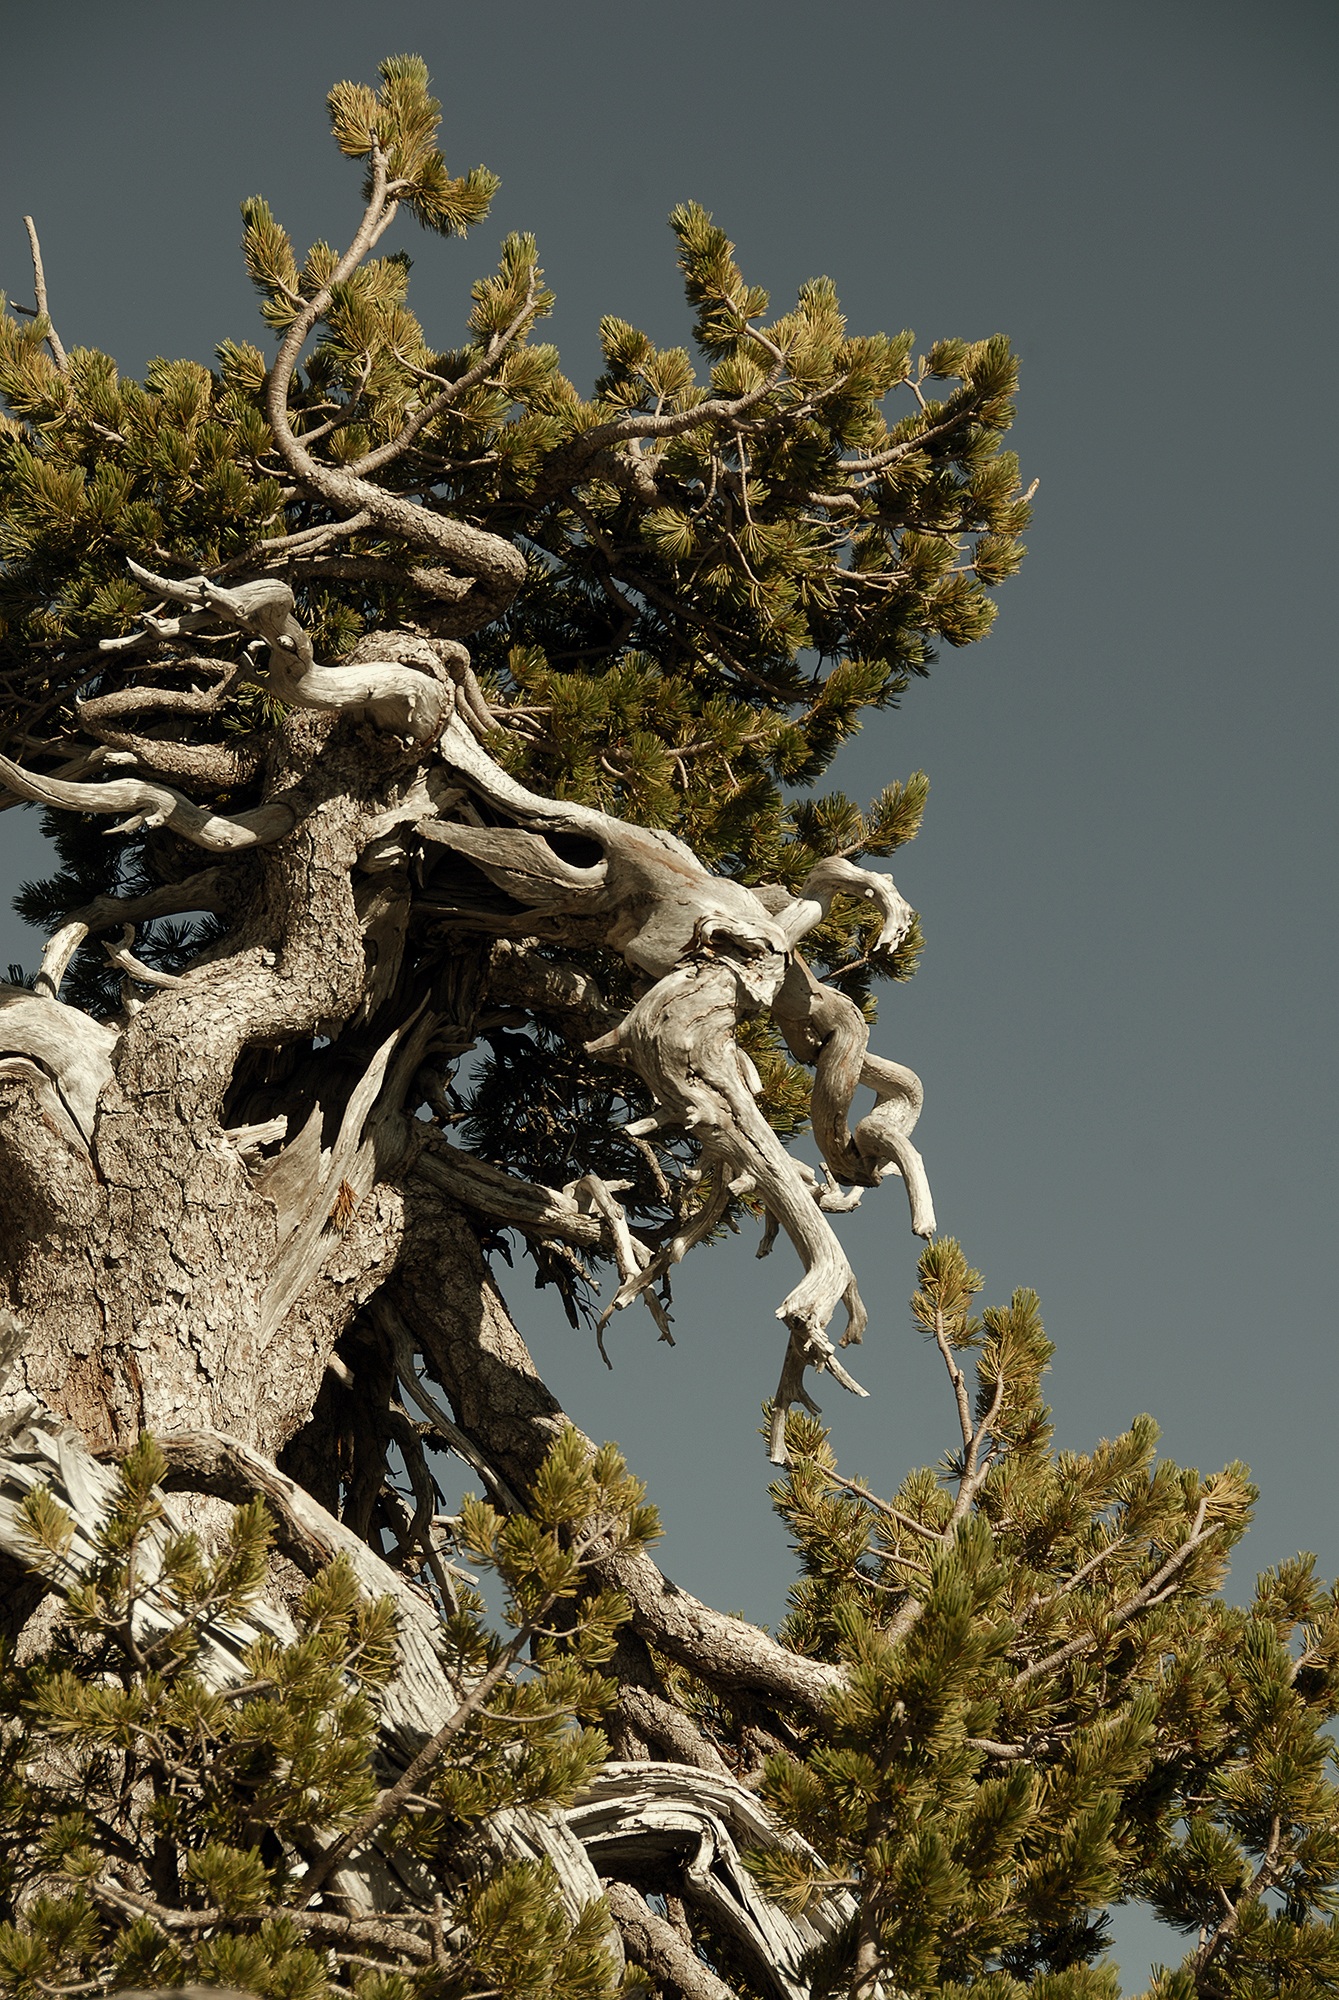
landscape, tree, nature, forest, rock, branch, winter, plant, leaf, flower, trunk, foliage, autumn, botany, flora, season, houseplant, conifer, spruce, dragon, big, larch, old growth, dragon tree, woody plant, land plant